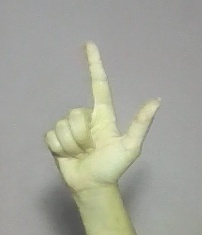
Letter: laam